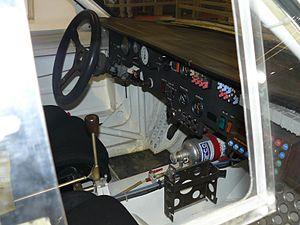
Retromobile 2012
La Peugeot 205 Turbo 16, aussi appelée 205 T16, est une voiture de sport grand tourisme, du constructeur automobile Peugeot, basée sur la carrosserie de la Peugeot 205.